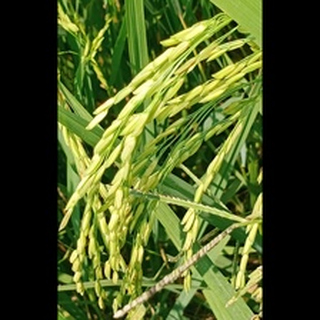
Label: healthy_rice